Veronus of Lembeek

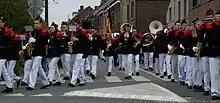
Procession of Saint Veronus in Lembeek, 2015

Veronus is invoked against headaches, typhus, rheumatism, fever, contagious diseases, and ulcers. He is liturgically commemorated on 31 January, the date of his death. Since the 15th century, he has also been honored by a procession in Lembeek on Easter Monday.